The Prince of Avenue A

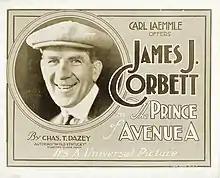
Contemporary lobby card

The Prince of Avenue A is a 1920 American drama film directed by John Ford. The film is considered to be lost.